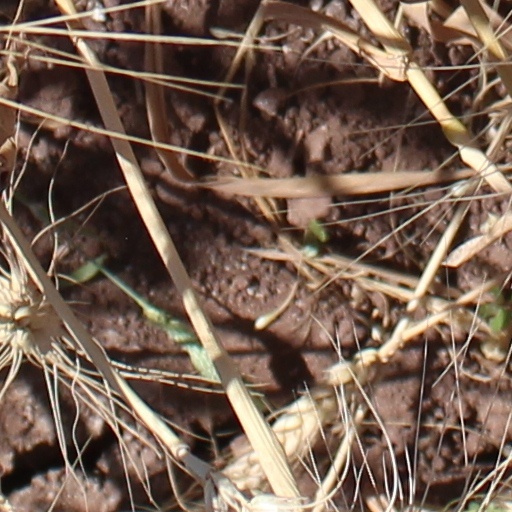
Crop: wheat